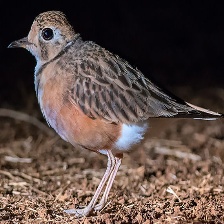
Species: INLAND DOTTEREL
Scientific name: CHARADRIUS AUSTRALIS